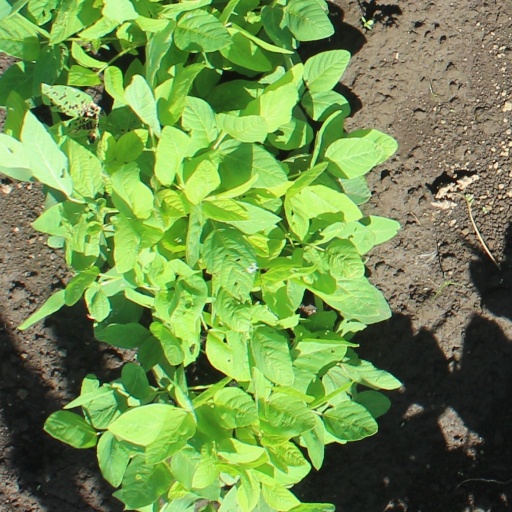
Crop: soybean